Romualdo Marenco

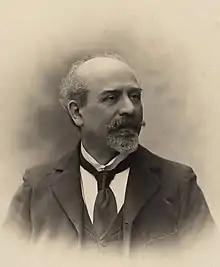
Romualdo Marenco

Romualdo Marenco (March 1, 1841 – October 9, 1907) was an Italian composer primarily noted for ballet music. Marenco started his musical career as a violinist in the Doria Theater in Genoa. His first composition was the ballet "Garibaldi's Landing in Marsala". He was appointed the orchestral conductor for La Scala in Milan and also directed the ballet company there for seven years. His best-known ballets were written in collaboration with choreographer Luigi Manzotti during that period.